Prayurawongse

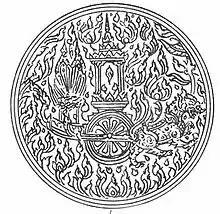
"Solar-charioteer" Seal of the Office of "Somdet Chao Phraya" Borom Maha Prayurawongse, granted by King Mongkut in 1851.

With the demise of Chao Phraya Bodindecha in 1849, Phraklang became the most powerful political figure in court. Phraklang had played a great role in the ascension of King Mongkut. In 1851, King Mongkut bestowed Phraklang with the title of "Somdet" Chao Phraya Borom Maha Prayurawongse and became Mongkut's regent kingdom-wide along with his brother Phraya Sripipat (That Bunnag) who became Somdet Chao Phraya Borom Maha Phichaiyat and Mongkut's regent in Bangkok. Prayurawongse's honor was equal to that of a prince. Prayurawongse was granted the right to use the "Solar-charioteer Seal" To distinguish him from his brother, Prayurawongse was known colloquially as "Somdet Chao Phraya Ong Yai" ( "The Elder "Somdet Chao Phraya"") while his brother was called the "Somdet Chao Phraya Ong Noi" ( "The Younger "Somdet Chao Phraya"").